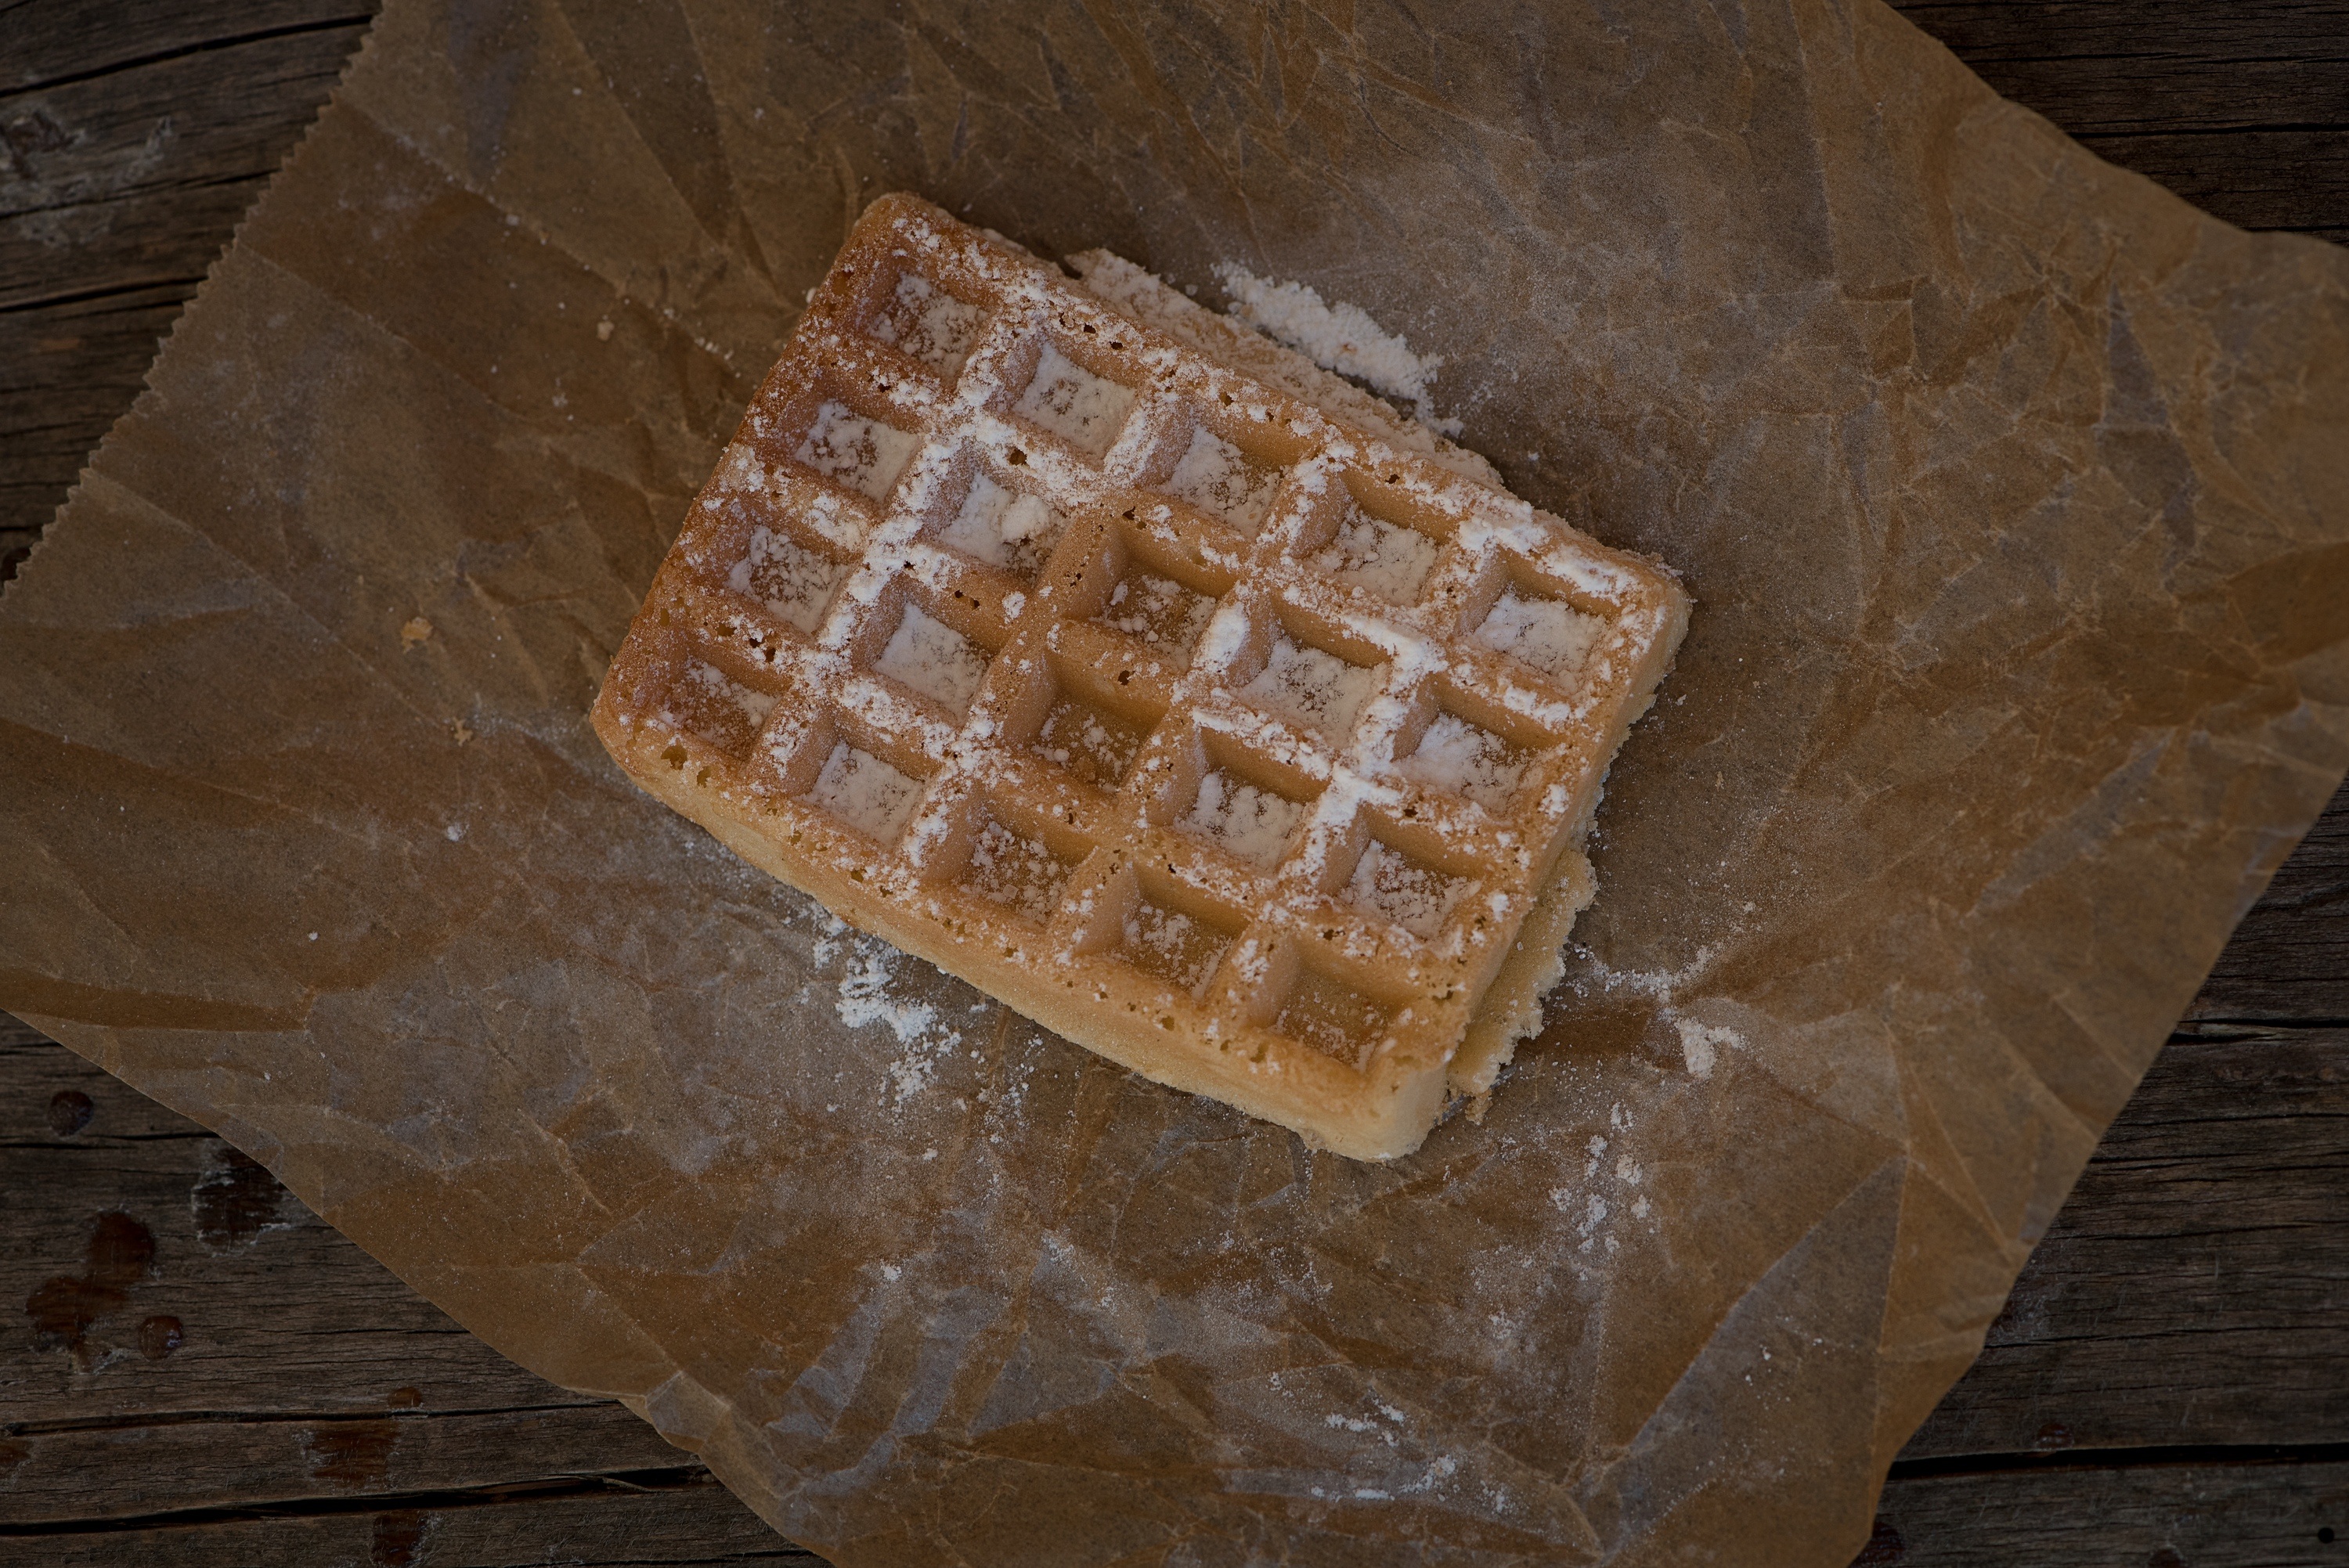
sweet, dish, meal, food, breakfast, baking, close, dessert, eat, delicious, baked, calories, icing sugar, sugar, waffles, sweetness, benefit from, confectionery, small cakes, grass family